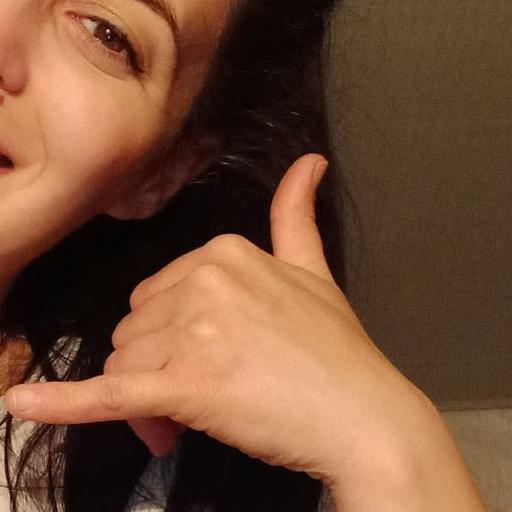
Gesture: call